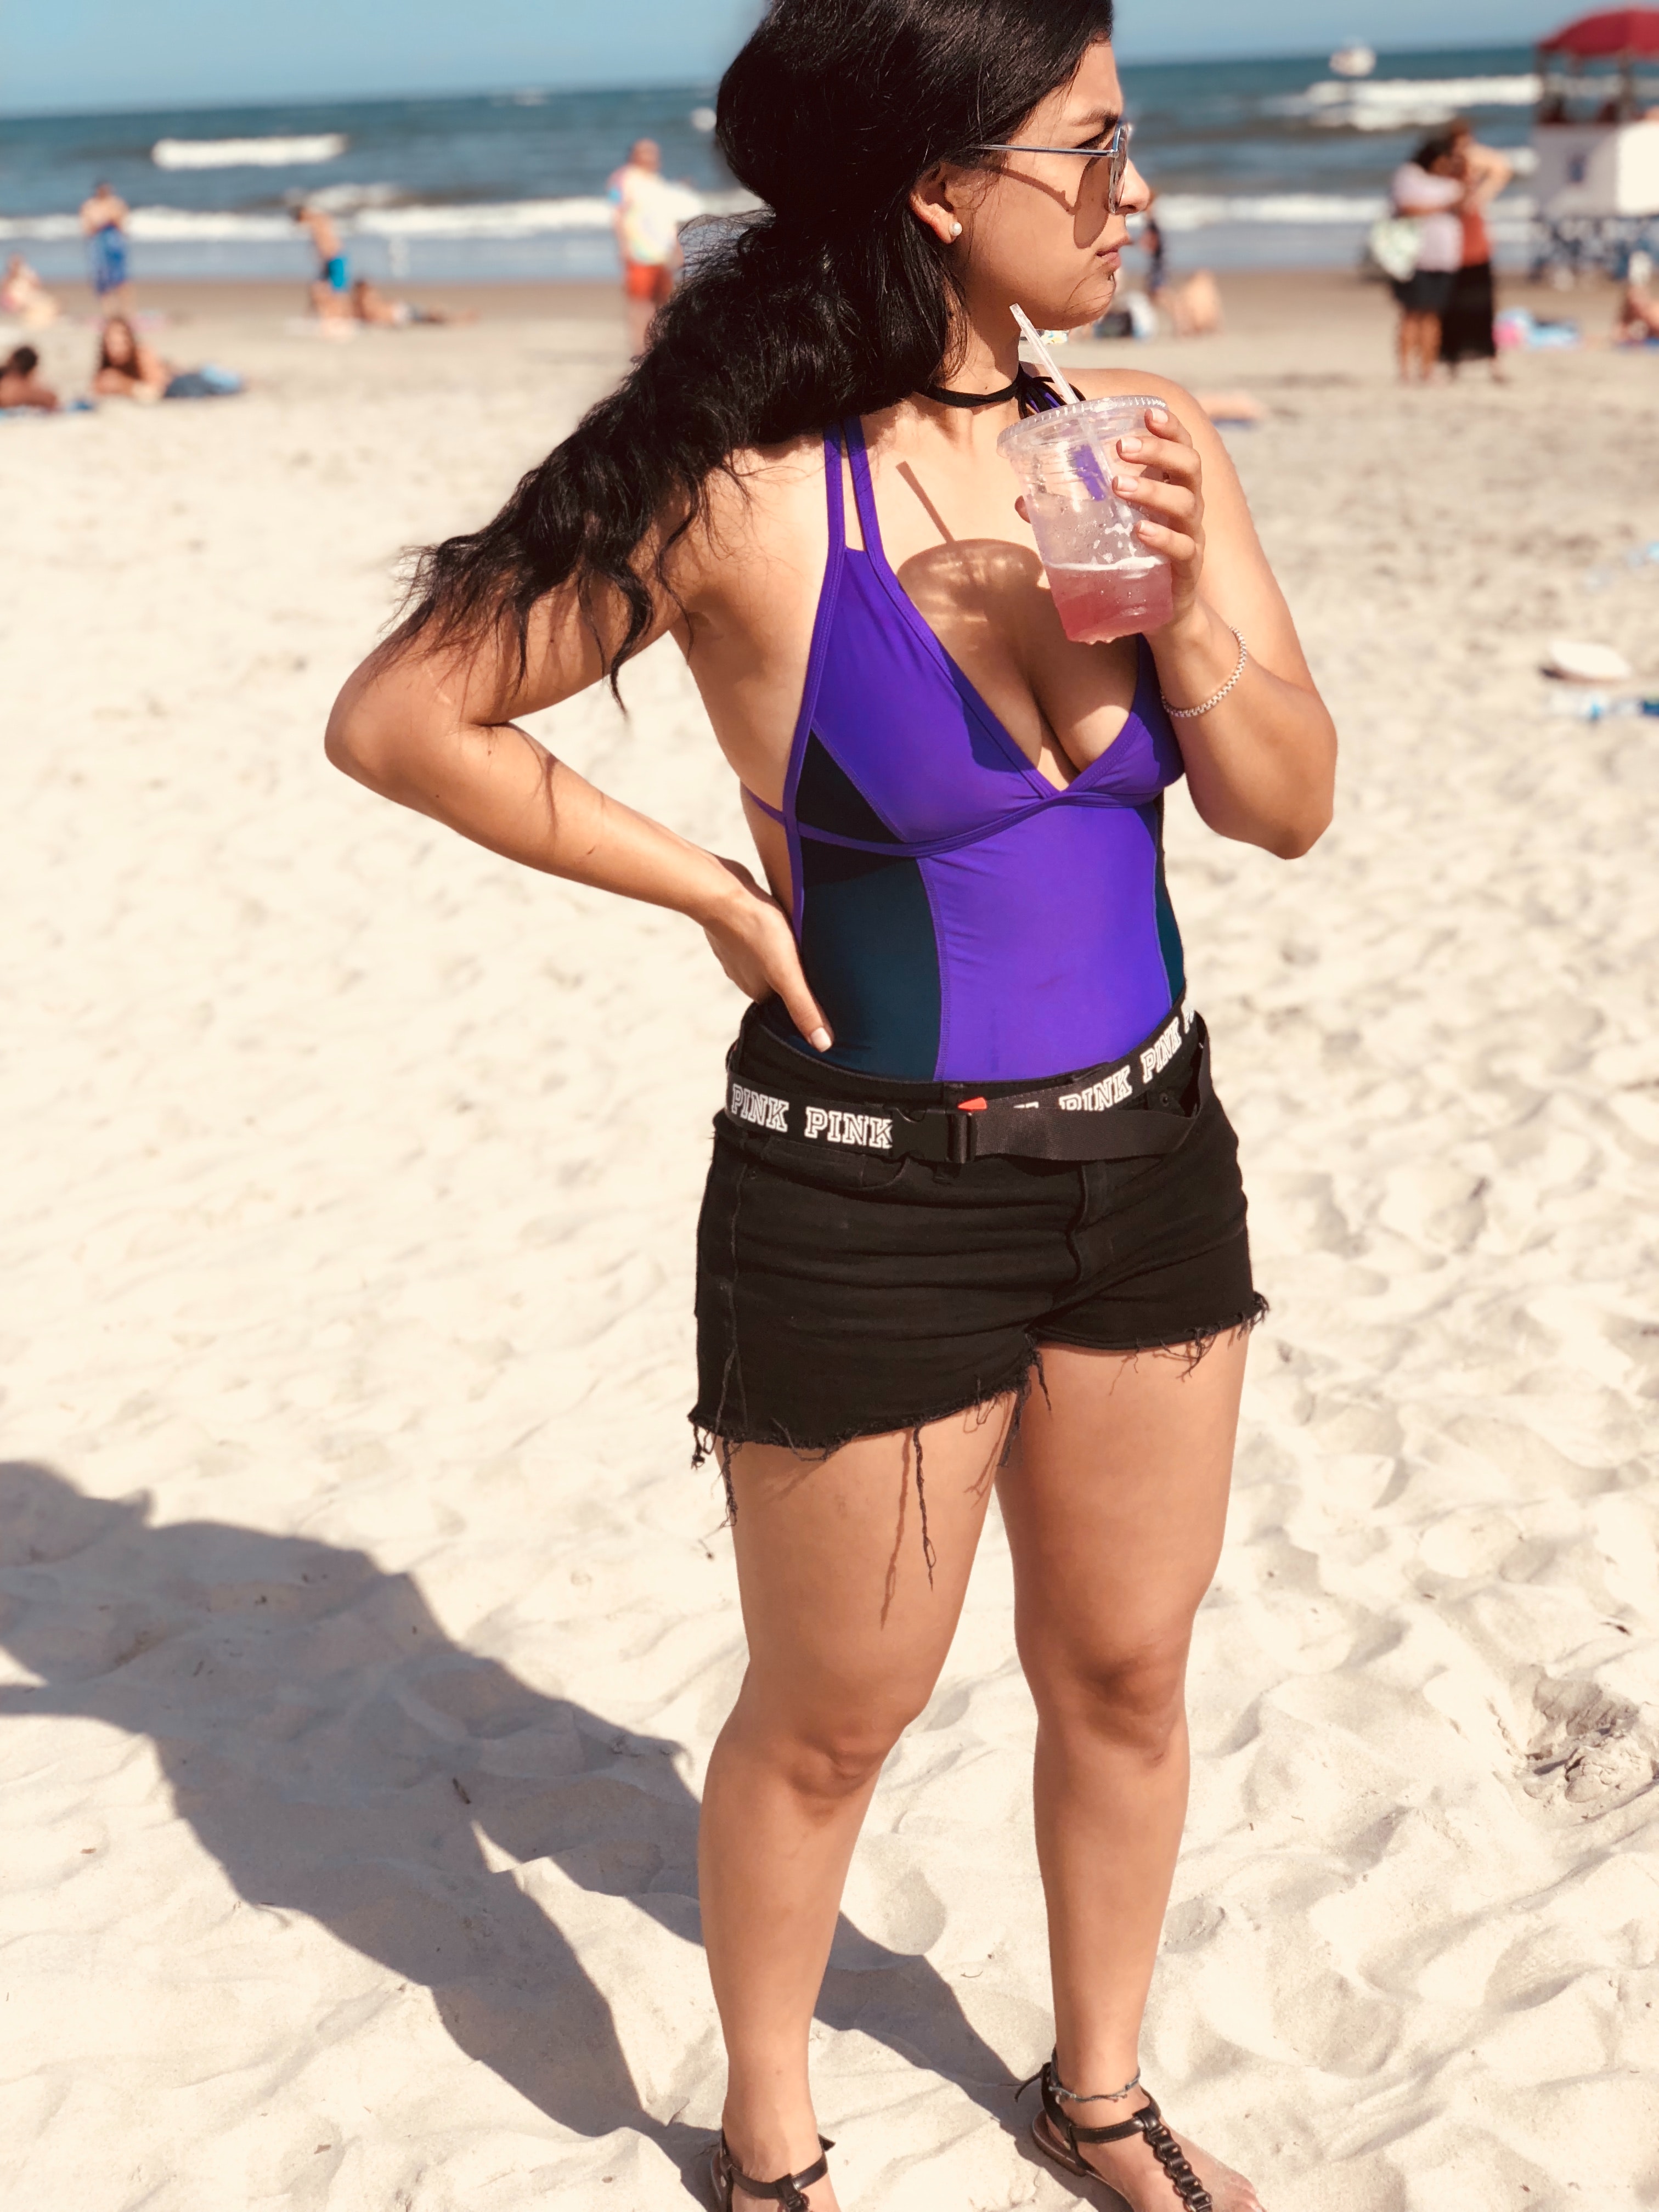
clothing, thigh, waist, leg, abdomen, fashion, beauty, human leg, beach, summer, bikini, shorts, swimwear, photo shoot, trunk, shoulder, vacation, human body, photography, model, black hair, long hair, sun tanning